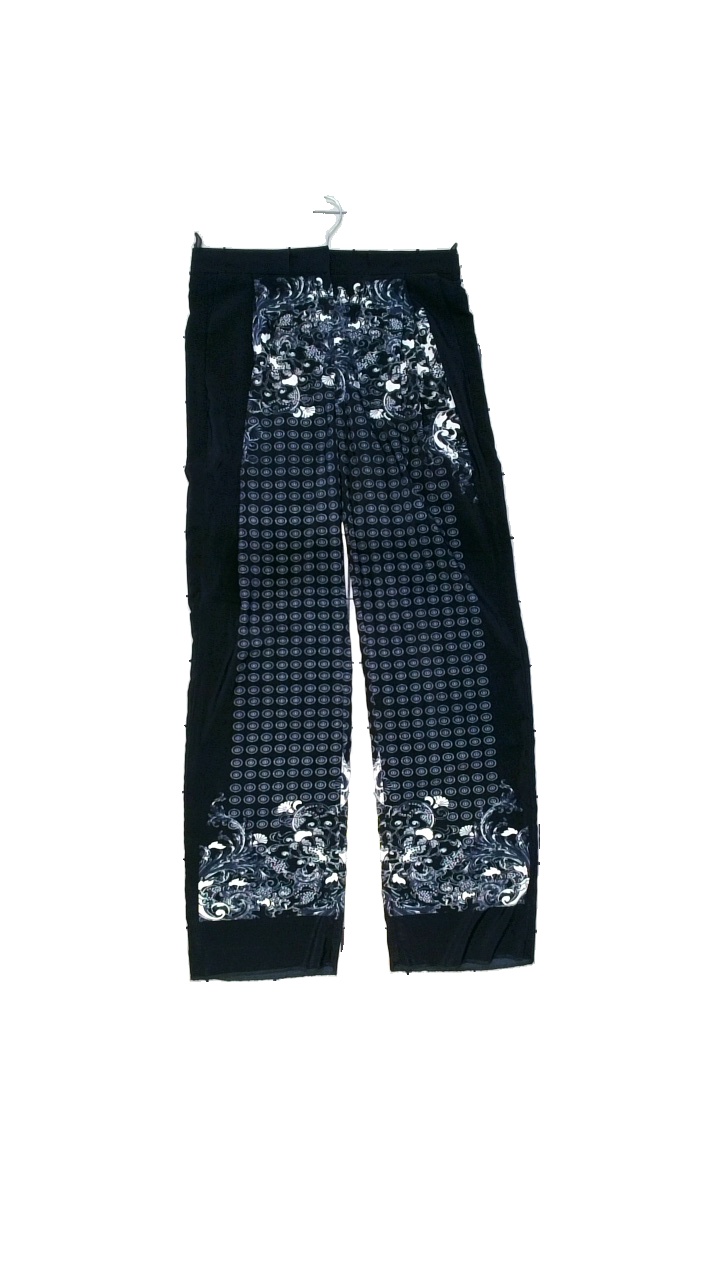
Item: Trousers (Ladies)
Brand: H&m
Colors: White, Multicolor, Blue
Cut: Loose
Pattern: Geometric print
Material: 100% polyester
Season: All
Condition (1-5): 5
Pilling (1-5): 3
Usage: Reuse
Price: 50-100